Cold War (TV series)

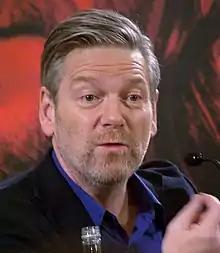
Narrator Kenneth Branagh

Cold War is a twenty-four episode television documentary series about the Cold War that first aired between September 27, 1998 and April 4, 1999. It features interviews and footage of the events that shaped the tense relationships between the Soviet Union and the United States.